Roberts House (Reading, Massachusetts)

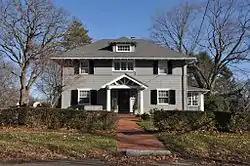

The Roberts House is a historic house at 59 Prospect Street in Reading, Massachusetts. The two-story house is basically Colonial Revival in character, but also exhibits Craftsman style features, including extended eaves with exposed rafter ends, stucco walls, and a chunky entrance portico. The window above the entrance is a Shingle style band of three casement windows, and there is a hip-roof dormer in the roof above. The house is one of Reading's better examples of Craftsman architecture, and was built in 1911, during a building boom on the town's west side.